Lawrence Alma-Tadema

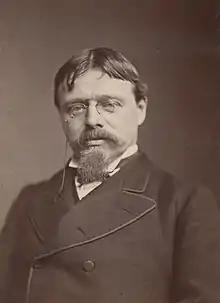
Alma-Tadema in 1870

Sir Lawrence Alma-Tadema (born Lourens Alma Tadema, ; 8 January 1836 – 25 June 1912) was a Dutch painter who later settled in the United Kingdom, becoming the last officially recognised denizen in 1873. Born in Dronryp, the Netherlands, and trained at the Royal Academy of Antwerp, Belgium, he settled in London, England in 1870 and spent the rest of his life there.